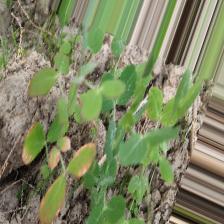
Label: Ascochyta blight